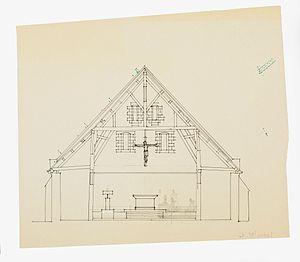
Marion Tournon-Branly, coupe de l'ancienne grange dîmière de Canteloup (La Neuville-du-Bosc, Eure), transformée en église abbatiale pour l'abbaye de Saint-Wandrille, 1967, Archives nationales (Fontainebleau), 20070572/89, n° 121
L’abbaye Saint-Wandrille, anciennement abbaye de Fontenelle, est une abbaye bénédictine de la congrégation de Solesmes située sur la commune de Rives-en-Seine, ancienne commune de Saint-Wandrille-Rançon, dans le département de la Seine-Maritime, en Normandie. Fondée en 649, l'abbaye a connu une longue histoire marquée par trois grandes périodes de saccages et de destructions : celles liées aux incursions des Vikings, puis celles engendrées par les guerres de Religion, et enfin celles consécutives à la Révolution française. C'est encore aujourd'hui une abbaye de moines bénédictins.